AN/MPQ-4

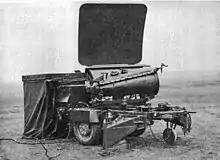
AN/MPQ-4

The Radar Set AN/MPQ-4 was a US Army counter-battery radar primarily used to find the location of enemy mortars and larger artillery in a secondary role. Built by General Electric, it first entered service in 1958, replacing the earlier and much simpler AN/MPQ-10. The MPQ-4 could determine the location of an enemy mortar in as little as 20 seconds by observing a single round, whereas the MPQ-10 required several rounds to be launched and could take 4 to 5 minutes to take a "fix". The MPQ-4 remained one of the primary US counter-battery systems through the late 1970s until it was replaced by passive electronically scanned array radars like the AN/TPQ-36.